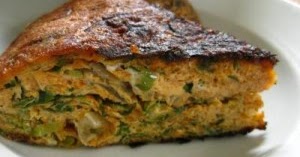
Label: telur_dadar